Leeds United F.C.–Manchester United F.C. rivalry

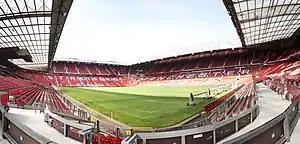
Old Trafford – home of Manchester United

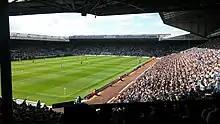
Elland Road – home of Leeds United

Manchester United were the first side to emerge, despite club football itself first originating in Yorkshire. The club was founded in 1878 as Newton Heath L&YR by employees of Lancashire and Yorkshire Railway, with the company – as the name suggests – covering both historic counties. The club's new owners later changed their name to Manchester United in 1902. Leeds had traditionally been a rugby league city so it was a while before the attraction of football finally appealed to the local people. An association football club was finally made though in 1904, when Leeds City emerged. The two sides clashed for the first time in the Second Division at Manchester United's Bank Street stadium on 15 January 1906 in front of 6,000 fans. Leeds City won the game 3–0, but United won the return game at Elland Road 2–1 in April.